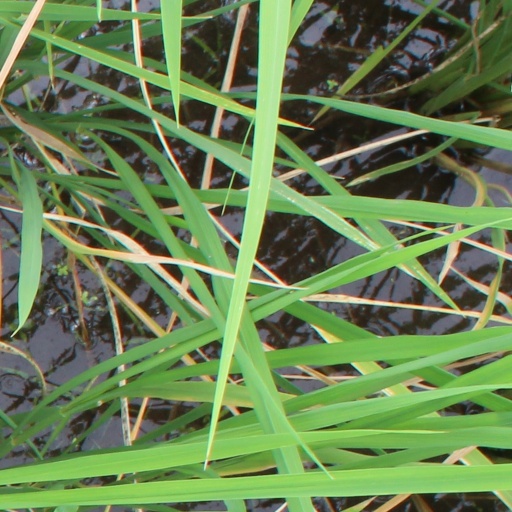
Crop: rice